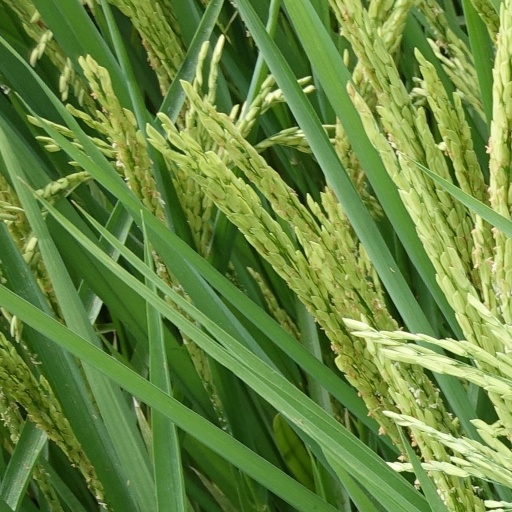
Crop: rice